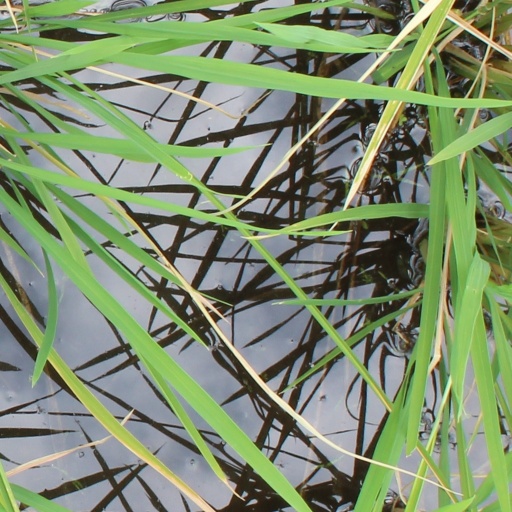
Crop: rice